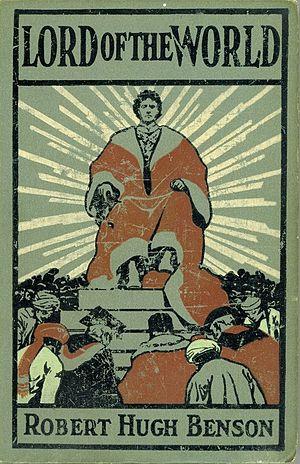
Le Maître de la terre est un roman dystopique de science-fiction écrit en 1907 par Mᵍʳ Robert Hugh Benson et centré sur le règne de l'Antéchrist et la fin du Monde.